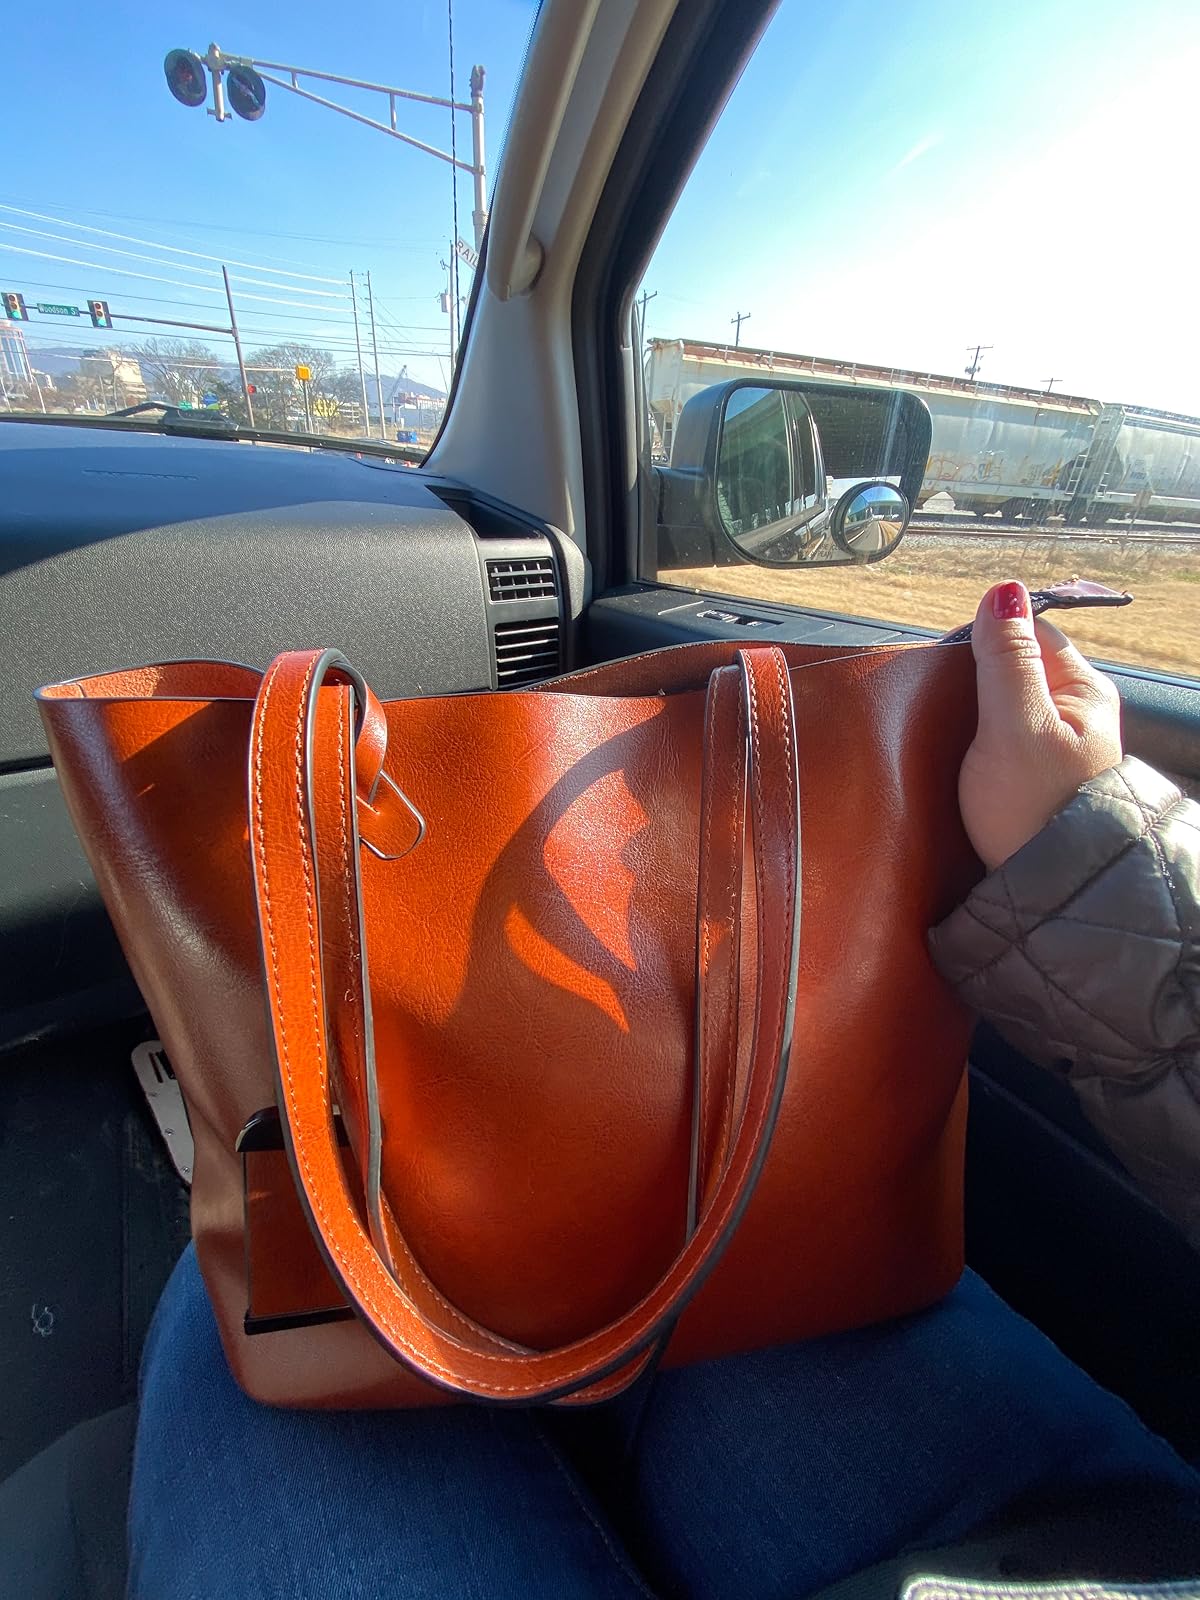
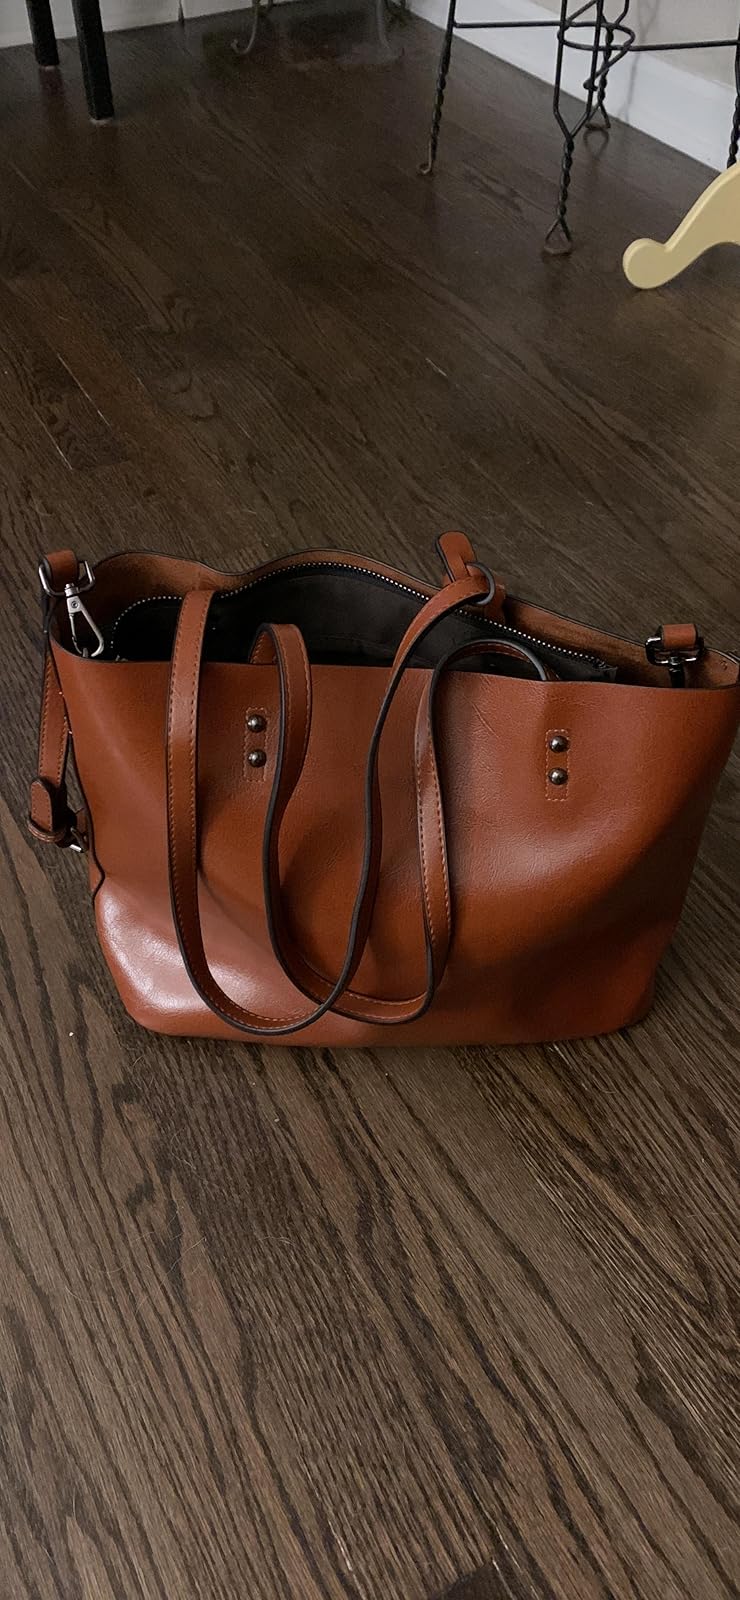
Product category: accessories_handbag
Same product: yes